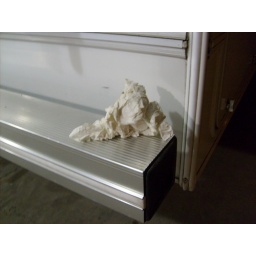
Re-fueling in Fort Stockton, this paper towel was still stuck on the bumper ever since we left Austin.